São Caetano do Sul

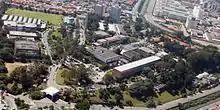
Instituto Mauá de Tecnologia campus in São Caetano

Immigrants from many nationalities have settled in São Caetano but the most significant groups are those of Italian, Spanish, Portuguese, German and Japanese ancestry. In the 1950s, nationals from rural Northeastern Brazil started arriving as the region experienced a rapid industrialization boom.